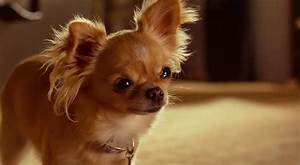
Label: dog